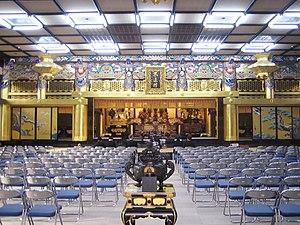
Le Hongan-ji Betsuin est un temple de l'école Jōdo Shinshū situé dans l'arrondissement de Naka à Nagoya au centre du Japon.